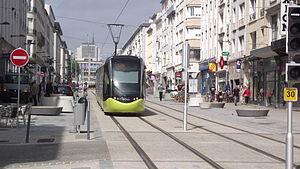
Le tramway de Brest, actuellement composé d'une seule ligne exploitée par RD Brest, fait partie du réseau Bibus. Il a été mis en service en 2012, marquant le retour de ce mode de transport dans la cité du Ponant après 68 ans d'absence.
La rue de Siam est l’artère principale du centre-ville reconstruit de Brest. La rue Saint-Pierre, l'ancien nom de la rue, fut tracée par Vauban comme l'une des artères principales de la ville qu’était Brest, avec la Grand-rue plus importante.